New Mexico State Road 136

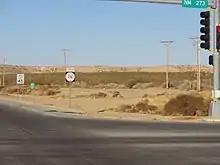
NM 136 southbound at its junction with NM 273

The highway begins at the Santa Teresa Port of Entry on the Mexican border. The road heads north through the Chihuahuan Desert and after about intersects with Doña Ana County Road A003, connecting to NM 9. Continuing north, NM 136 crosses the railroad tracks of the Union Pacific Railway south of intersection with Airport Road which provides access to the Doña Ana County Airport, Union Pacific Santa Teresa Facility, and War Eagles Museum. After passing by the airport, the highway turns east and enters Santa Teresa where it intersects with NM 273. Continuing east the road reaches its northern terminus at the Texas state line.